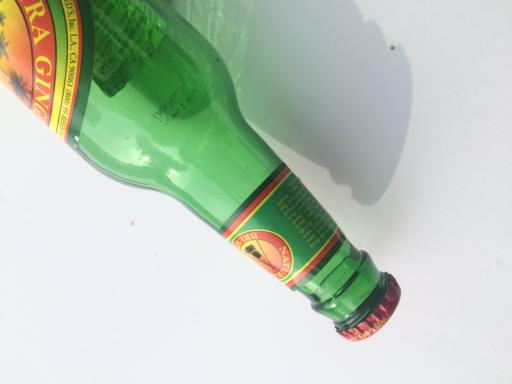
Label: glass